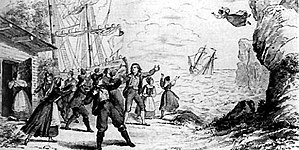
Den flyvende hollænder (opera)
fra førsteopførelsen af den flyvende hollænder i Dresden, 1843
Den flyvende hollænder er en opera med musik og libretto af Richard Wagner.